Tycho Brahe

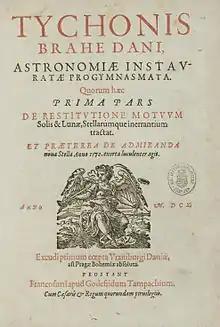
The frontispiece of the 1610 edition of

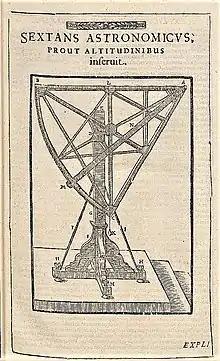
Brahe's illustration of his sextant, from his star catalogue "Astronomiae instauratae mechanica", 1602

On 11 November 1572, Tycho observed, from Herrevad Abbey, a very bright star, now numbered SN 1572, which had unexpectedly appeared in the constellation Cassiopeia. Because it had been maintained since antiquity that the world beyond the Moon's orbit was eternally unchangeable, with celestial immutability being a fundamental axiom of the Aristotelian world-view, other observers held that the phenomenon was something in the terrestrial sphere below the Moon. However, Tycho observed that the object showed no daily parallax against the background of the fixed stars. This implied that it was at least farther away than the Moon and those planets that do show such parallax. He found that the object did not change its position relative to the fixed stars over several months, as all planets did in their periodic orbital motions, even the outer planets, for which no daily parallax was detectable.